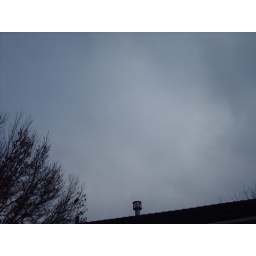
Dark clouds over neighbors roof